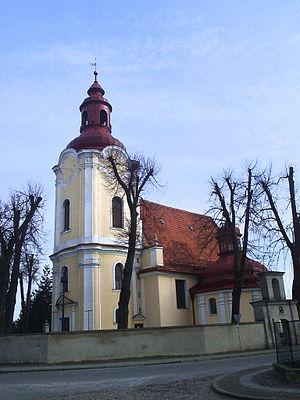
Rawicz est une ville de la voïvodie de Grande-Pologne et du powiat de Rawicz.